Musicland Studios

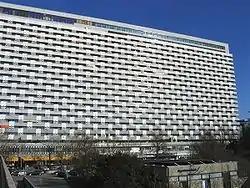
The Arabella-Hochhaus, where Musicland Studios was located in the basement

Musicland Studios was a recording studio located in Munich, Germany established by Italian record producer, songwriter and musician Giorgio Moroder in the early 1970s. The studios were known for their work with artists such as Donna Summer, Electric Light Orchestra, and Queen, among others.